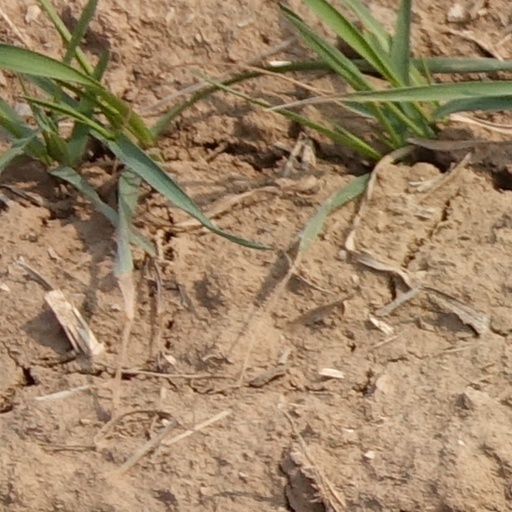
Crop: wheat